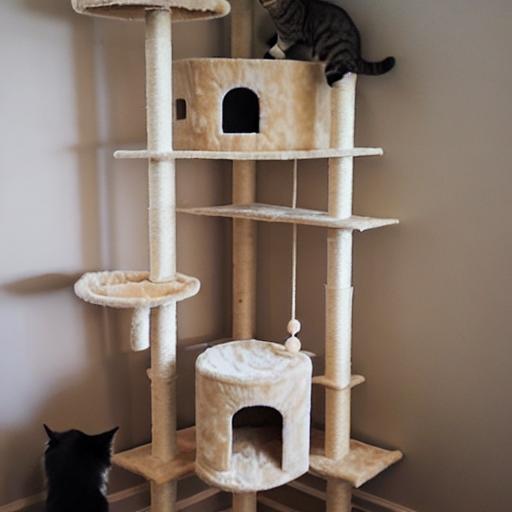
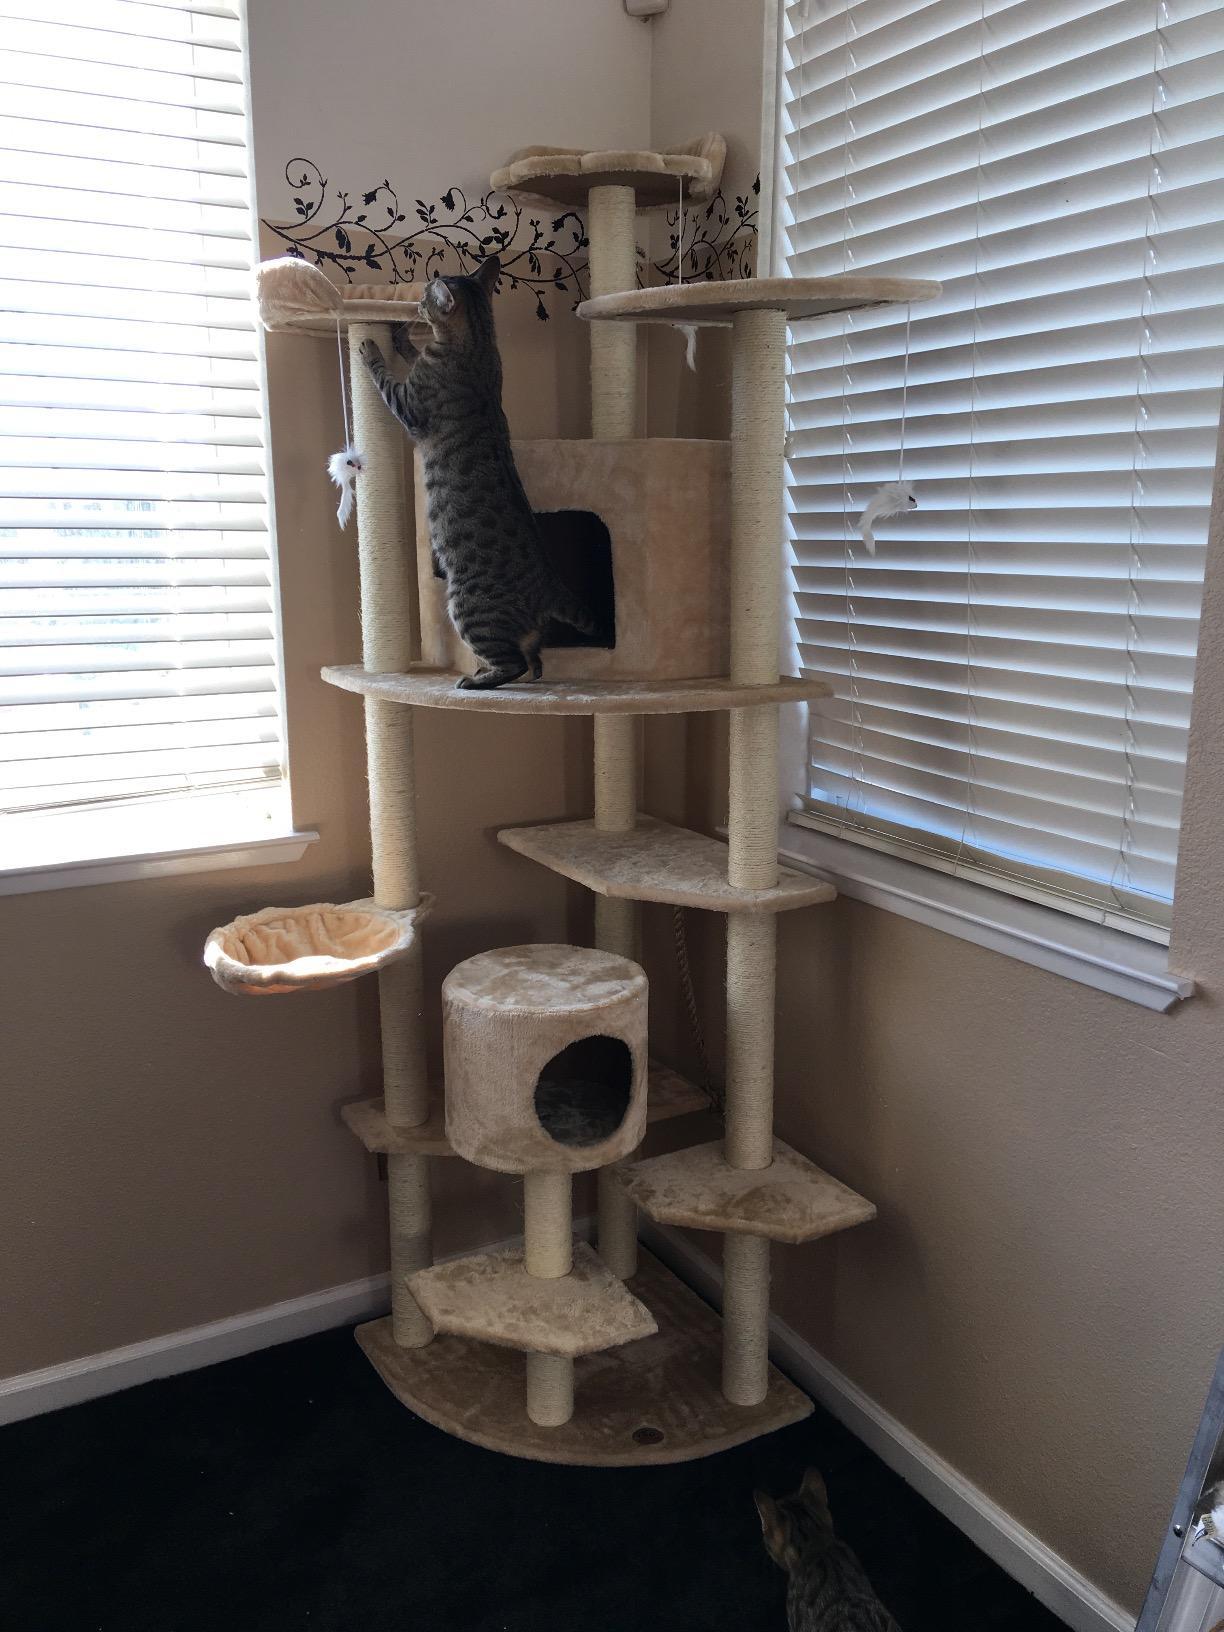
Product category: items_cat tree
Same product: no